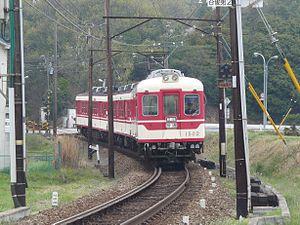
La Ligne Shintetsu Ao est une ligne de train japonaise exploitée par la Kobe Electric Railway reliant la ville de Kobe à Ono